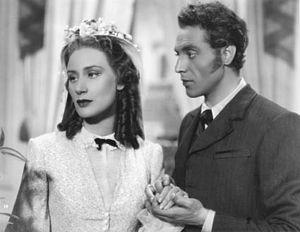
Roldano Lupi est un acteur italien né le 8 février 1909 à Milan en Italie et mort le 13 août 1989 à Rome.
Evi Maltagliati, née le 11 août 1908 à Florence, et morte à Rome le 27 avril 1986, est une actrice italienne.